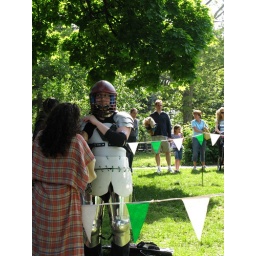
Though I did have a little crush on that girl in the plastic armor and the football helmet.